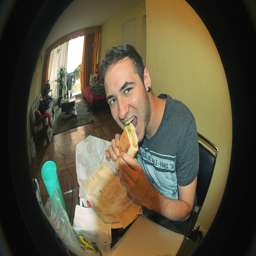
Through a fish eye lens, a man about to bite into a sandwich
A MAN SITTING AT A TABLE EATING A SANDWICH
The smiling man is taking a bite of a sandwich.
a man sitting at a table so he can eat a sandwich
A peep hole view of a a man biting a sandwich.